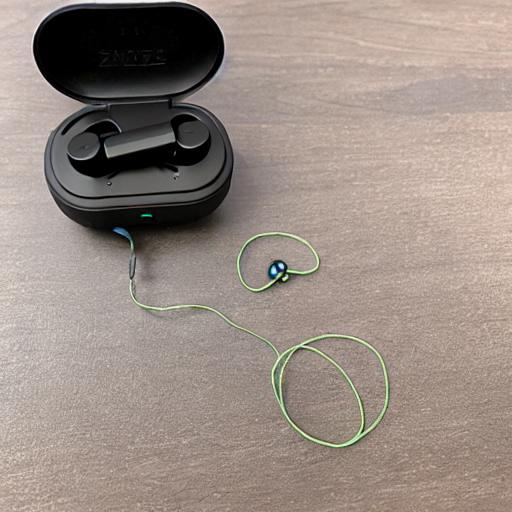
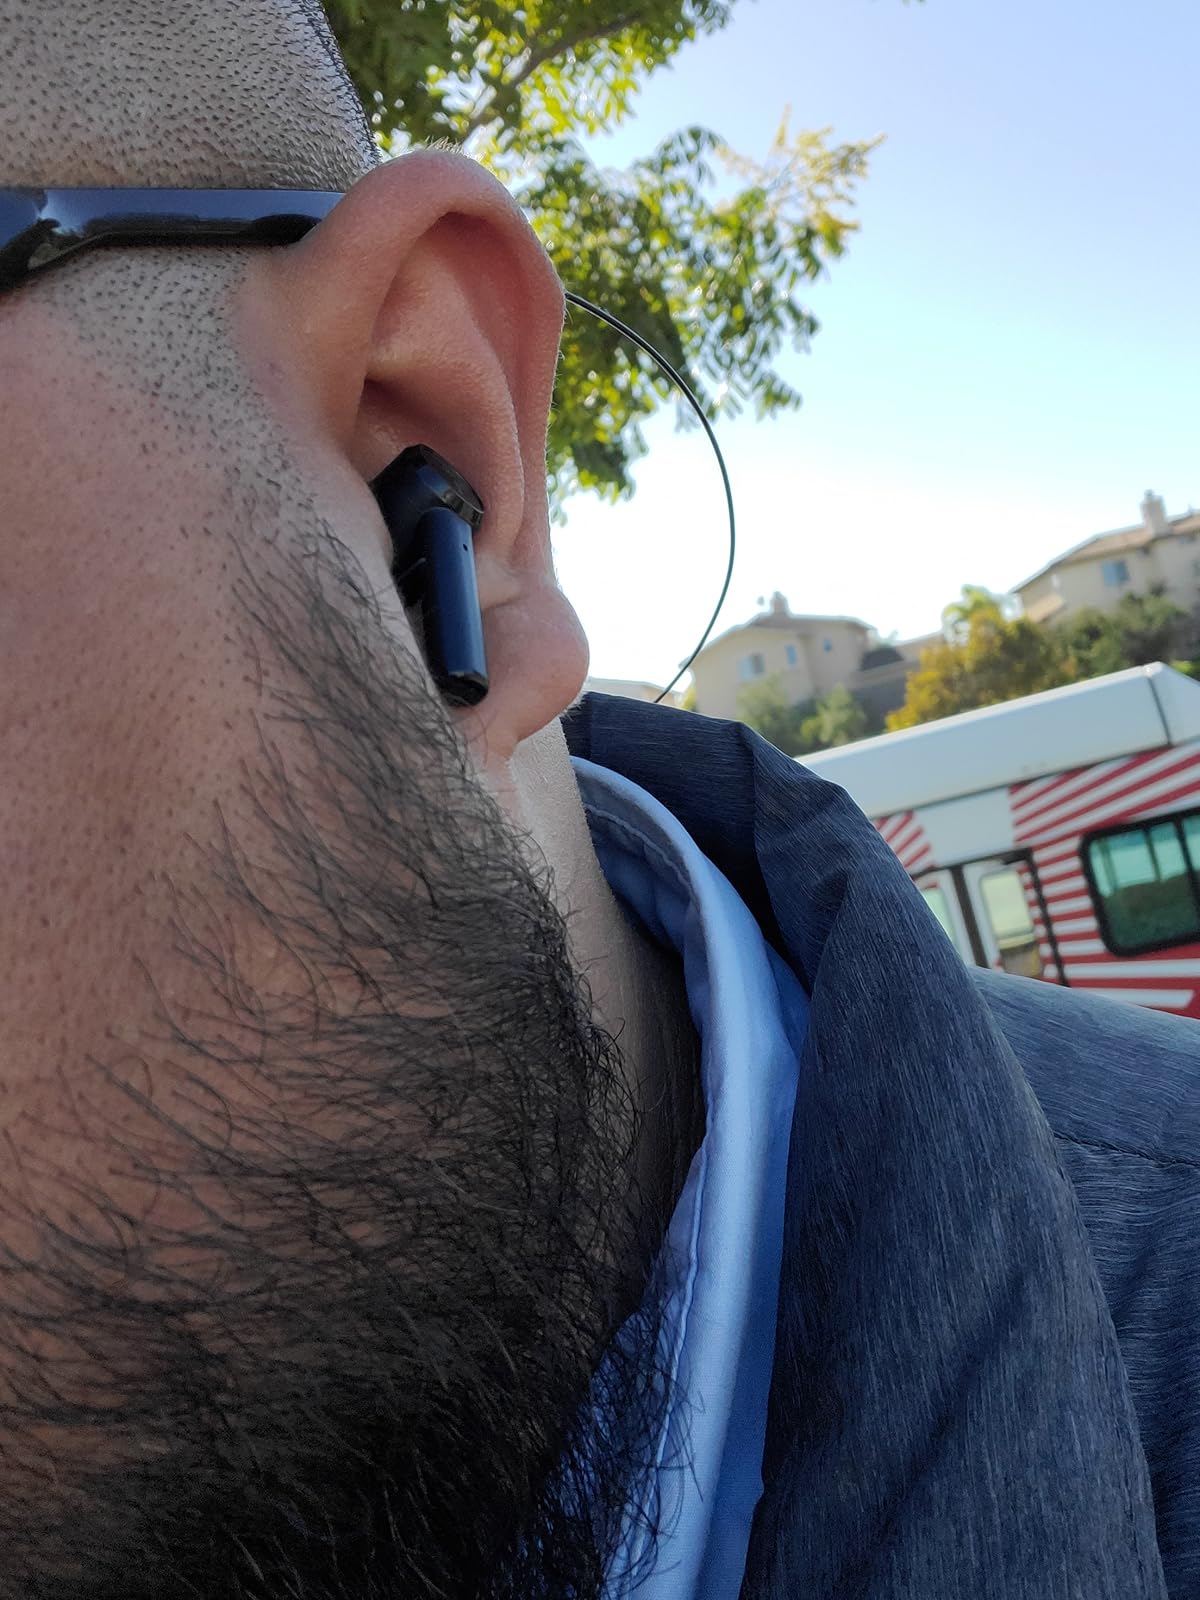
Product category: earbuds
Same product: no